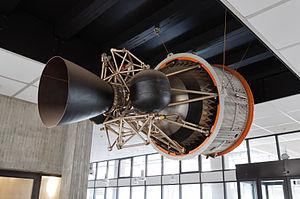
Europa est le premier projet de lanceur spatial européen. Cette fusée est développée dans les années 1960 par le Centre européen pour la construction de lanceurs d'engins spatiaux précurseur de l'Agence spatiale européenne. L'objectif est de permettre à l'Europe de placer en orbite ses satellites sans dépendre des conditions imposées par les deux seules puissances spatiales - disposant de lanceurs opérationnels. À l'époque le Royaume-Uni a décidé de renoncer, pour des raisons financières, à produire son missile balistique Blue Streak pourtant opérationnel. Les initiateurs d'Europa décident de réutiliser ce missile comme premier étage d'une fusée dont le deuxième et troisième étage seraient fournis respectivement par la France et l'Allemagne. Des moyens limités mais surtout une absence de coordination entre les différents contributeurs conduisent à une série de 5 lancements infructueux entre 1967 et 1970. L'évolution rapide du marché des satellites de télécommunications nécessite une révision à la hausse de la charge utile qui doit désormais pouvoir être placée en orbite de transfert géostationnaire.